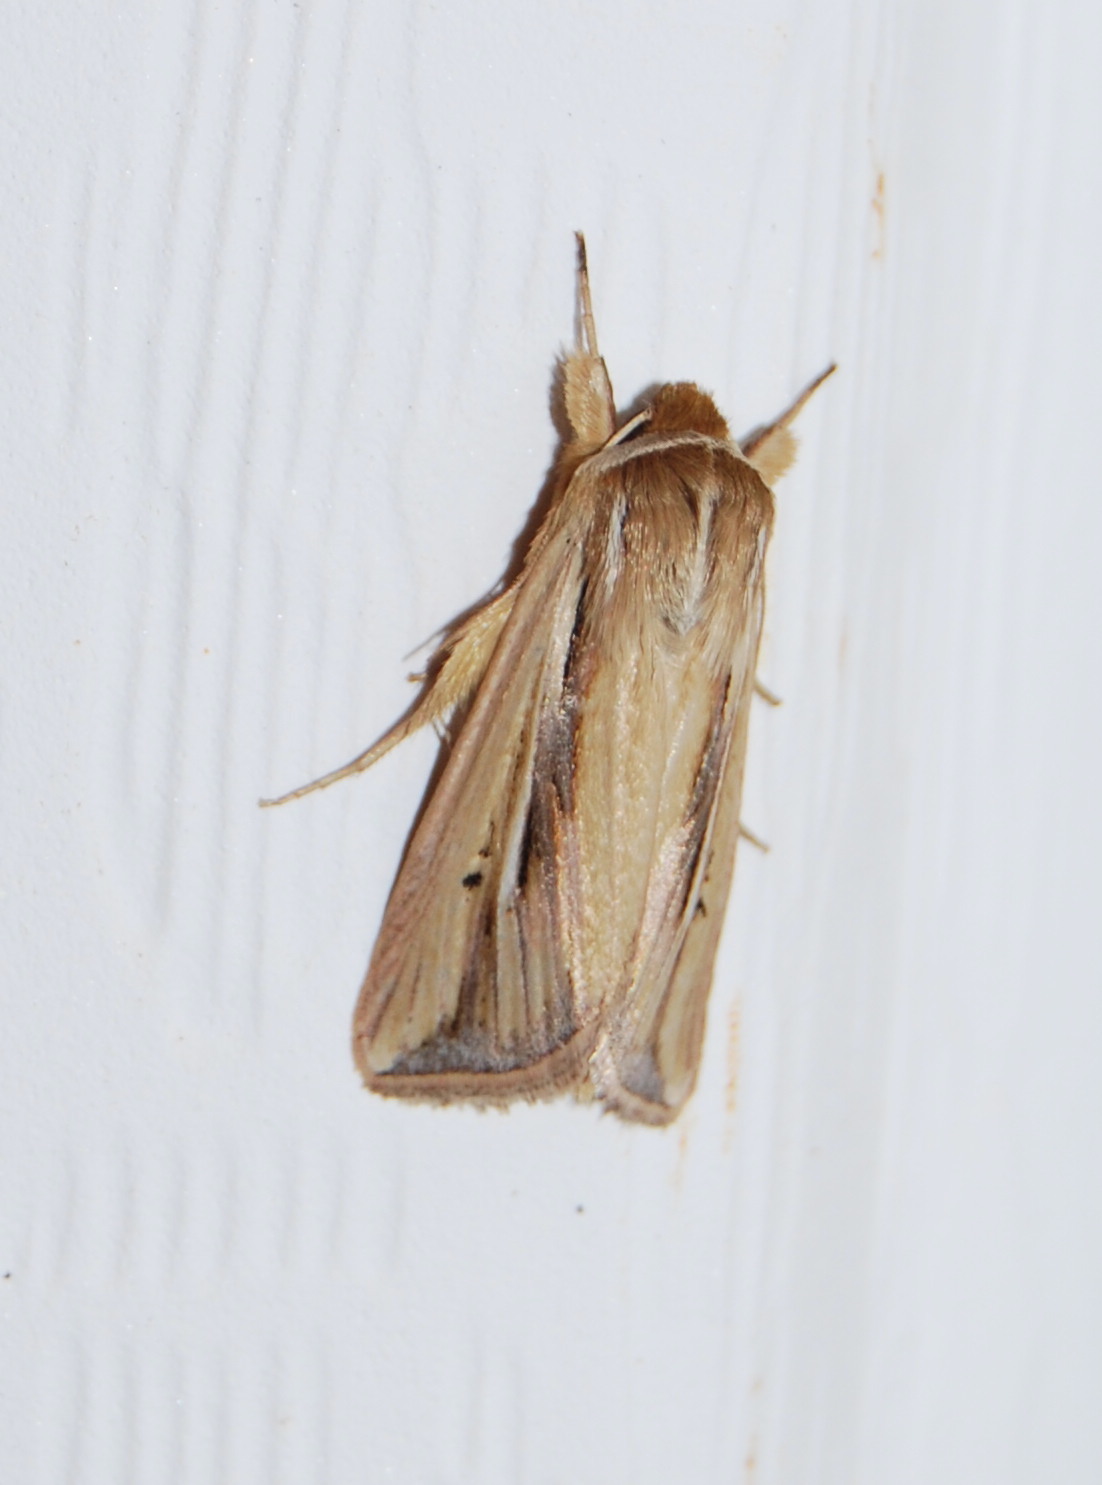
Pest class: wheathead_armyworm_Dargida_diffusa